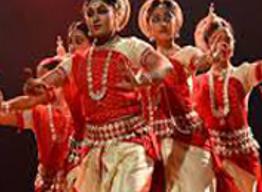
Dance form: odissi